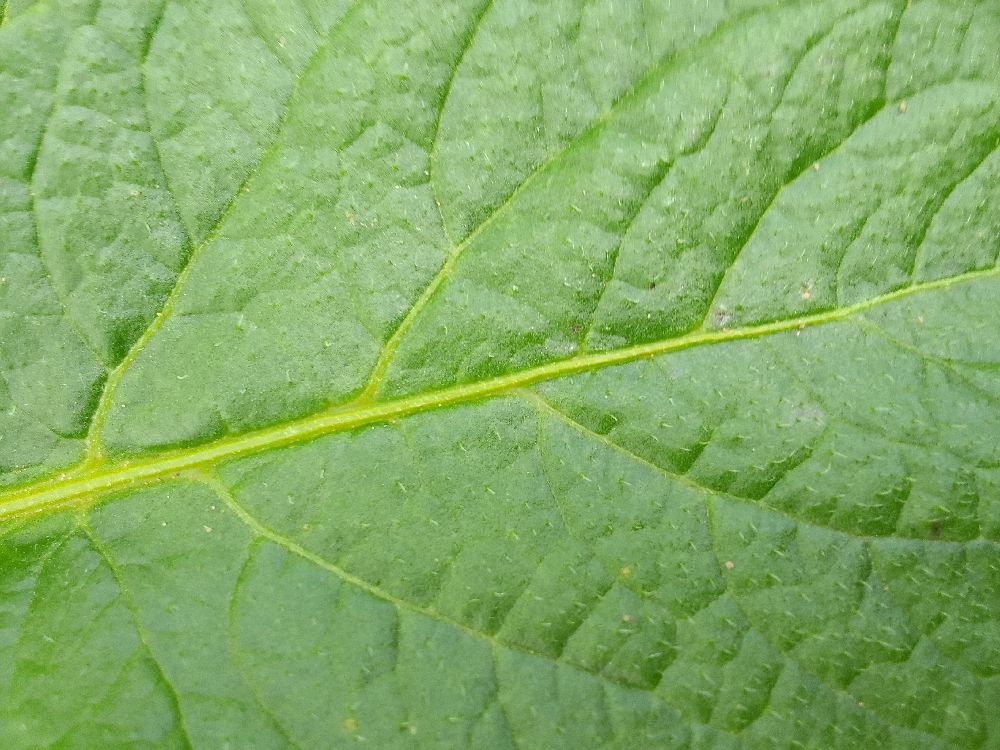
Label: Healthy